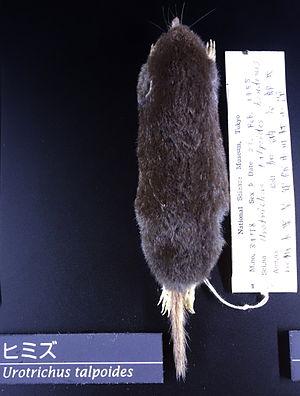
La Taupe des montagnes du Japon est une espèce de mammifères insectivores de la famille des Talpidae. Cette taupe japonaise est la seule espèce actuelle du genre Urotrichus.